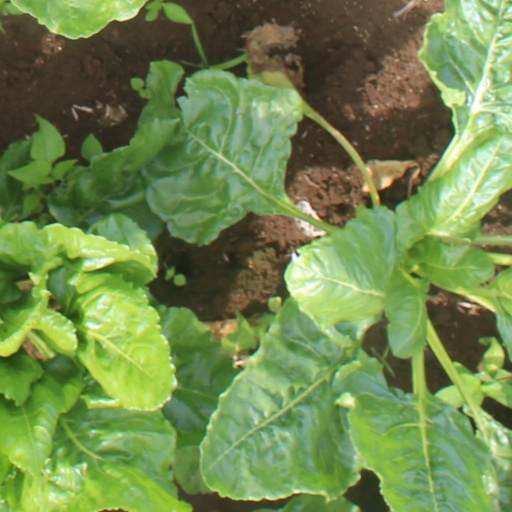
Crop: sugar beet